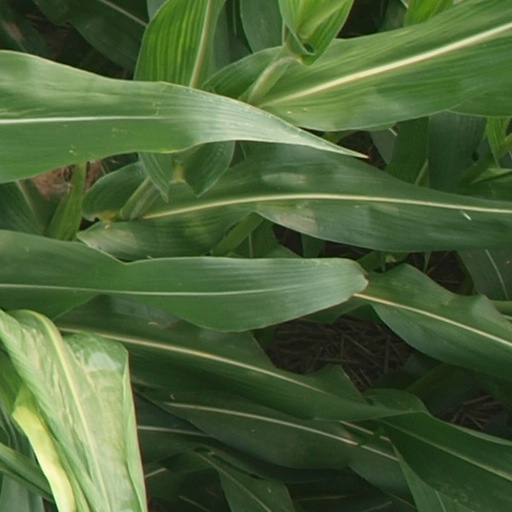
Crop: maize; corn